Drive-in theater

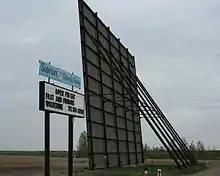
A newly built drive-in screen near Superior, Iowa, 2009

One of the largest drive-in theaters was the Johnny All-Weather Drive-In in Copiague, New York. Covering over 29 acres, it could park 2,500 vehicles. It had a full-service restaurant with seating on the roof and a trolley system to take children and adults to a playground and a large indoor theater for bad weather or for those who wanted to watch in air-conditioned comfort. The largest in the world was Loew's Open Air in Lynn, Massachusetts which could hold 5,000 cars.